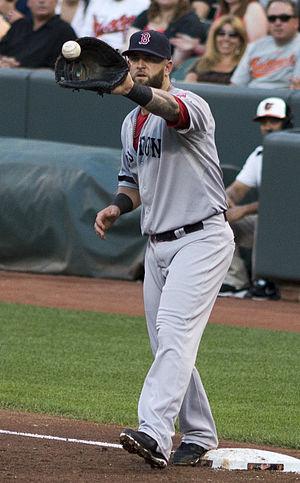
La Série mondiale 2013 est la 109ᵉ série finale des Ligues majeures de baseball. Elle est jouée du 23 octobre au 30 octobre 2013.
Michael Anthony Napoli est un joueur de premier but, auparavant receveur, de la Ligue majeure de baseball. En 2017, il évolue pour les Rangers du Texas.